Eugen von Albori

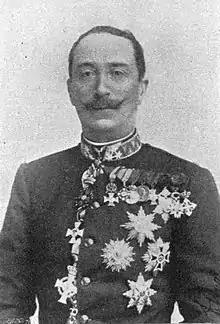
von Albori in 1900

Eugen Freiherr von Albori (or also known as Baron Eugen von Albori; 27 September 1838 – 4 September 1915) was an Austrian administrator. He served as the Austrian governor of Bosnia & Herzegovina between 1903 and 1907.